Mount Osmond, South Australia

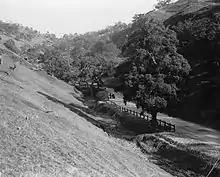
Mount Barker Road, 1900

When Adelaide was first planned and mapped out by Col. William Light, Mount Osmond received the three allotments 1070, 1277 and 1278. While much of Adelaide was relatively quickly bought (but not necessarily settled) Mount Osmond did not enjoy any early buyers. The first reported activity in the area was after the mining rush of Glen Osmond due to the Wheal Watkins and Wheal Gawler mines. Lot 1277 yielded a mine in Slaughterhouse Gully but it was worked only briefly. Subsequent finds of bluestone proved fruitful and the mineral was extracted until 1900, when mining ended and the last of the mines were either filled in or cordoned off.